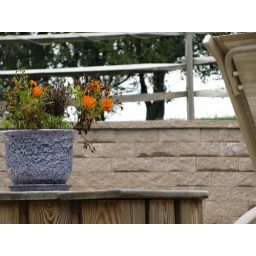
half dead plant in pot